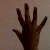
The image shows a hand gesture representing the number 5 in Indian Sign Language.